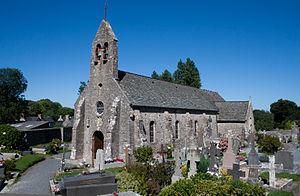
Omonville-la-Petite est une ancienne commune française du département de la Manche, dans la région Normandie, devenue le 1ᵉʳ janvier 2017 une commune déléguée au sein de la commune nouvelle de La Hague.